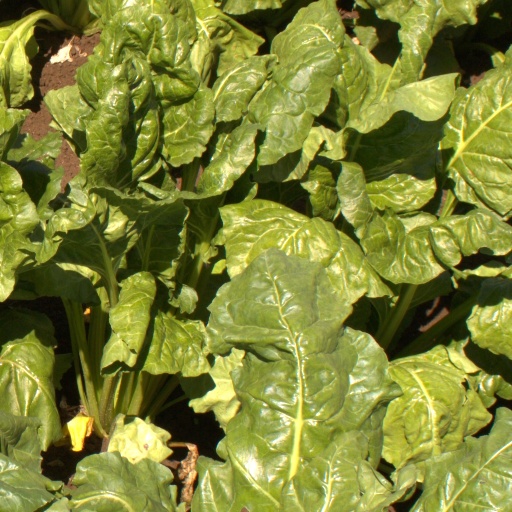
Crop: sugar beet